Liberty Hyde Bailey Birthplace

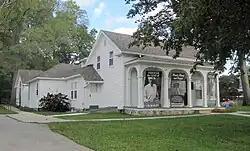

The Liberty Hyde Bailey Birthplace, now the Liberty Hyde Bailey Museum, is a farmhouse located at 903 Bailey Avenue in South Haven, Michigan, and is significant as the birthplace and childhood home of horticulturist Liberty Hyde Bailey. It was designated a Michigan State Historic Site in 1963 and listed on the National Register of Historic Places in 1983.